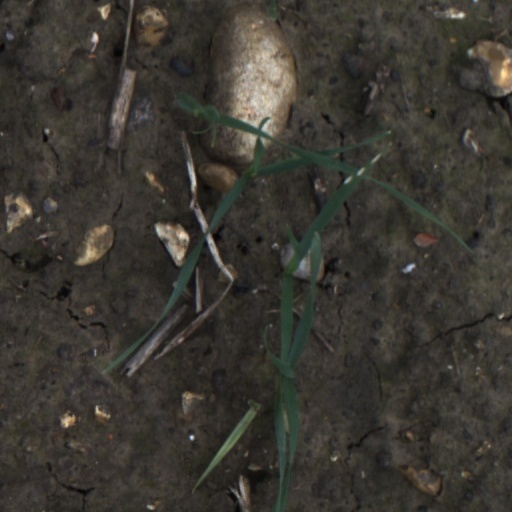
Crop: wheat